Obi, Nichinan

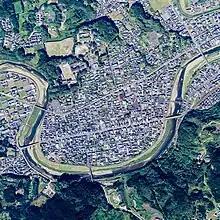
Aerial photograph of Obi castle town

Obi district was originally a Fujiwara Shōen that was developed in the Heian period. It was located at a strategic location, with the important ports of Aburatsu (油津) and Sotonoura (外之浦) to the south, and the second largest city in this region, Miyakonojō, to the west. Obi Castle was built on a hill in the Shirasu Plateau to the north of Obi district. The history of the castle is not clear, but it is believed that the Obi-in (office), one of the eight districts of Hyūga, that was placed in the manor during the manor period was the origin of the castle.